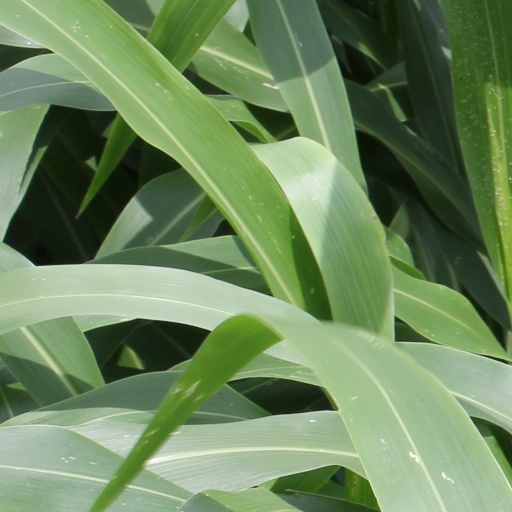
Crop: sorghum